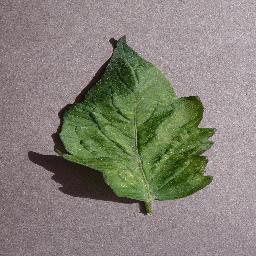
Label: Tomato___Spider_mites Two-spotted_spider_mite